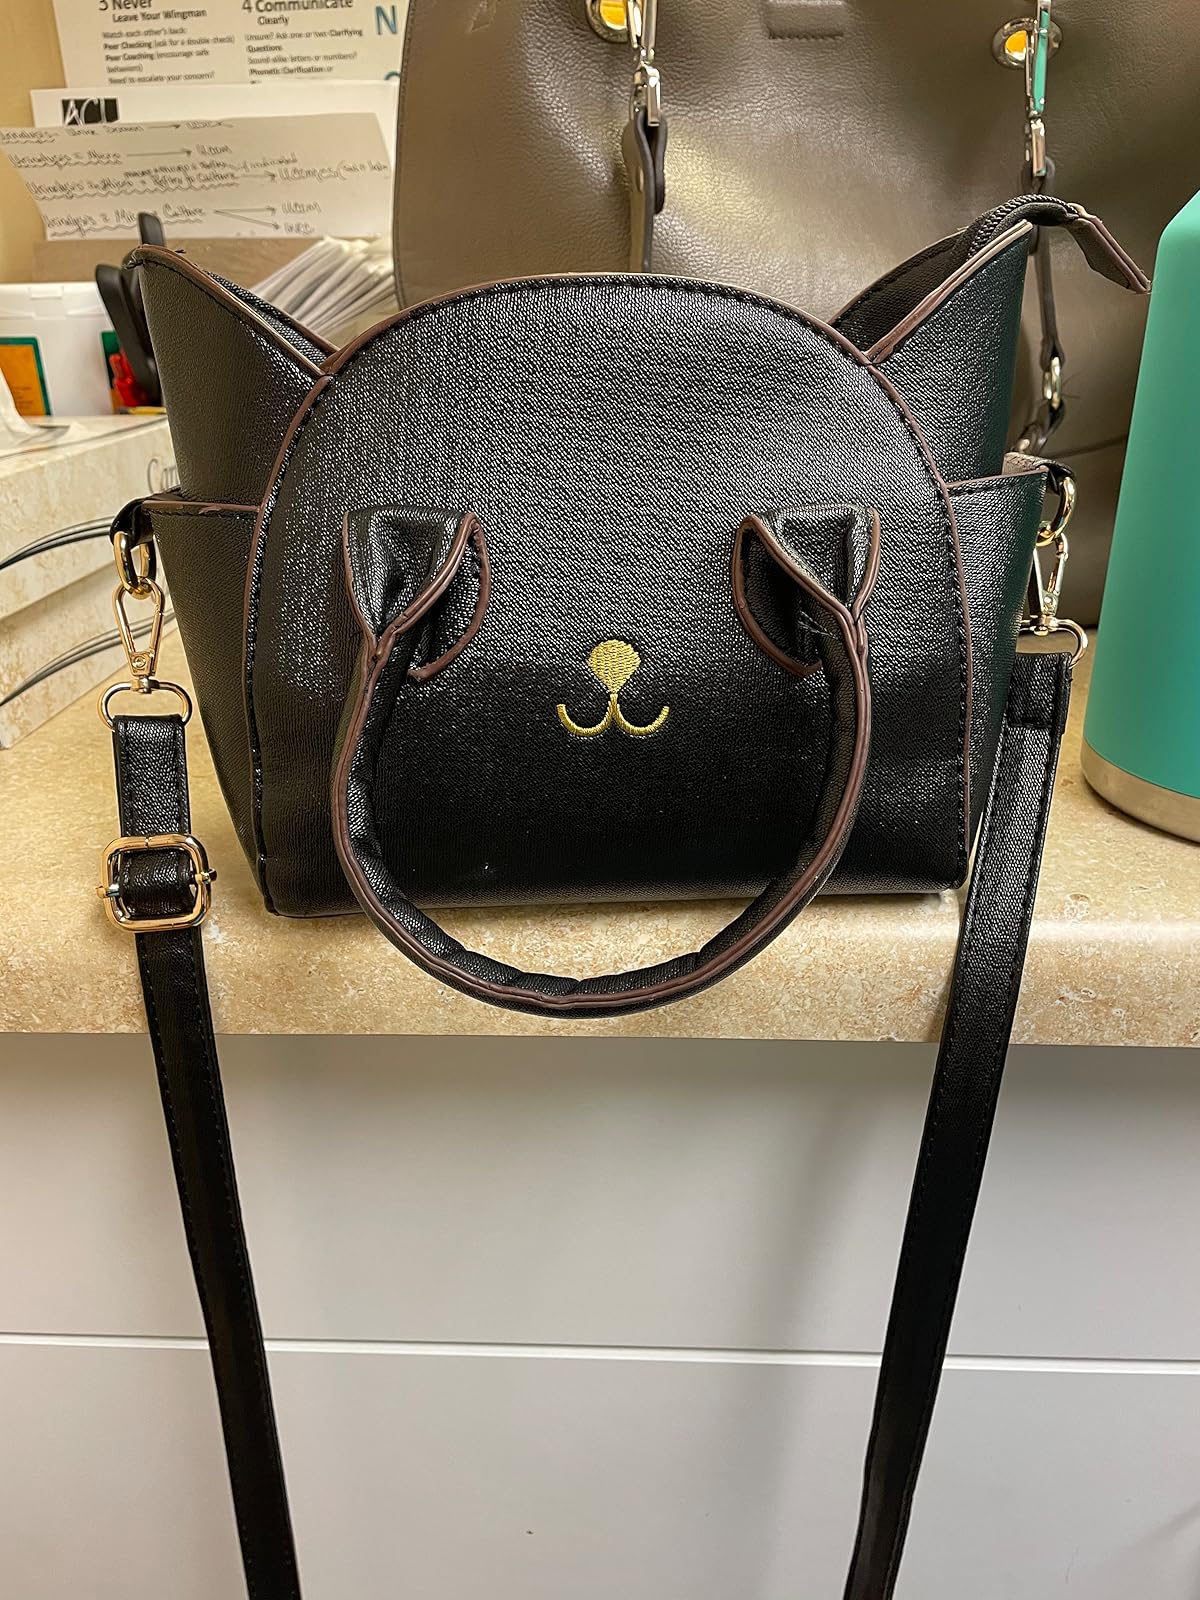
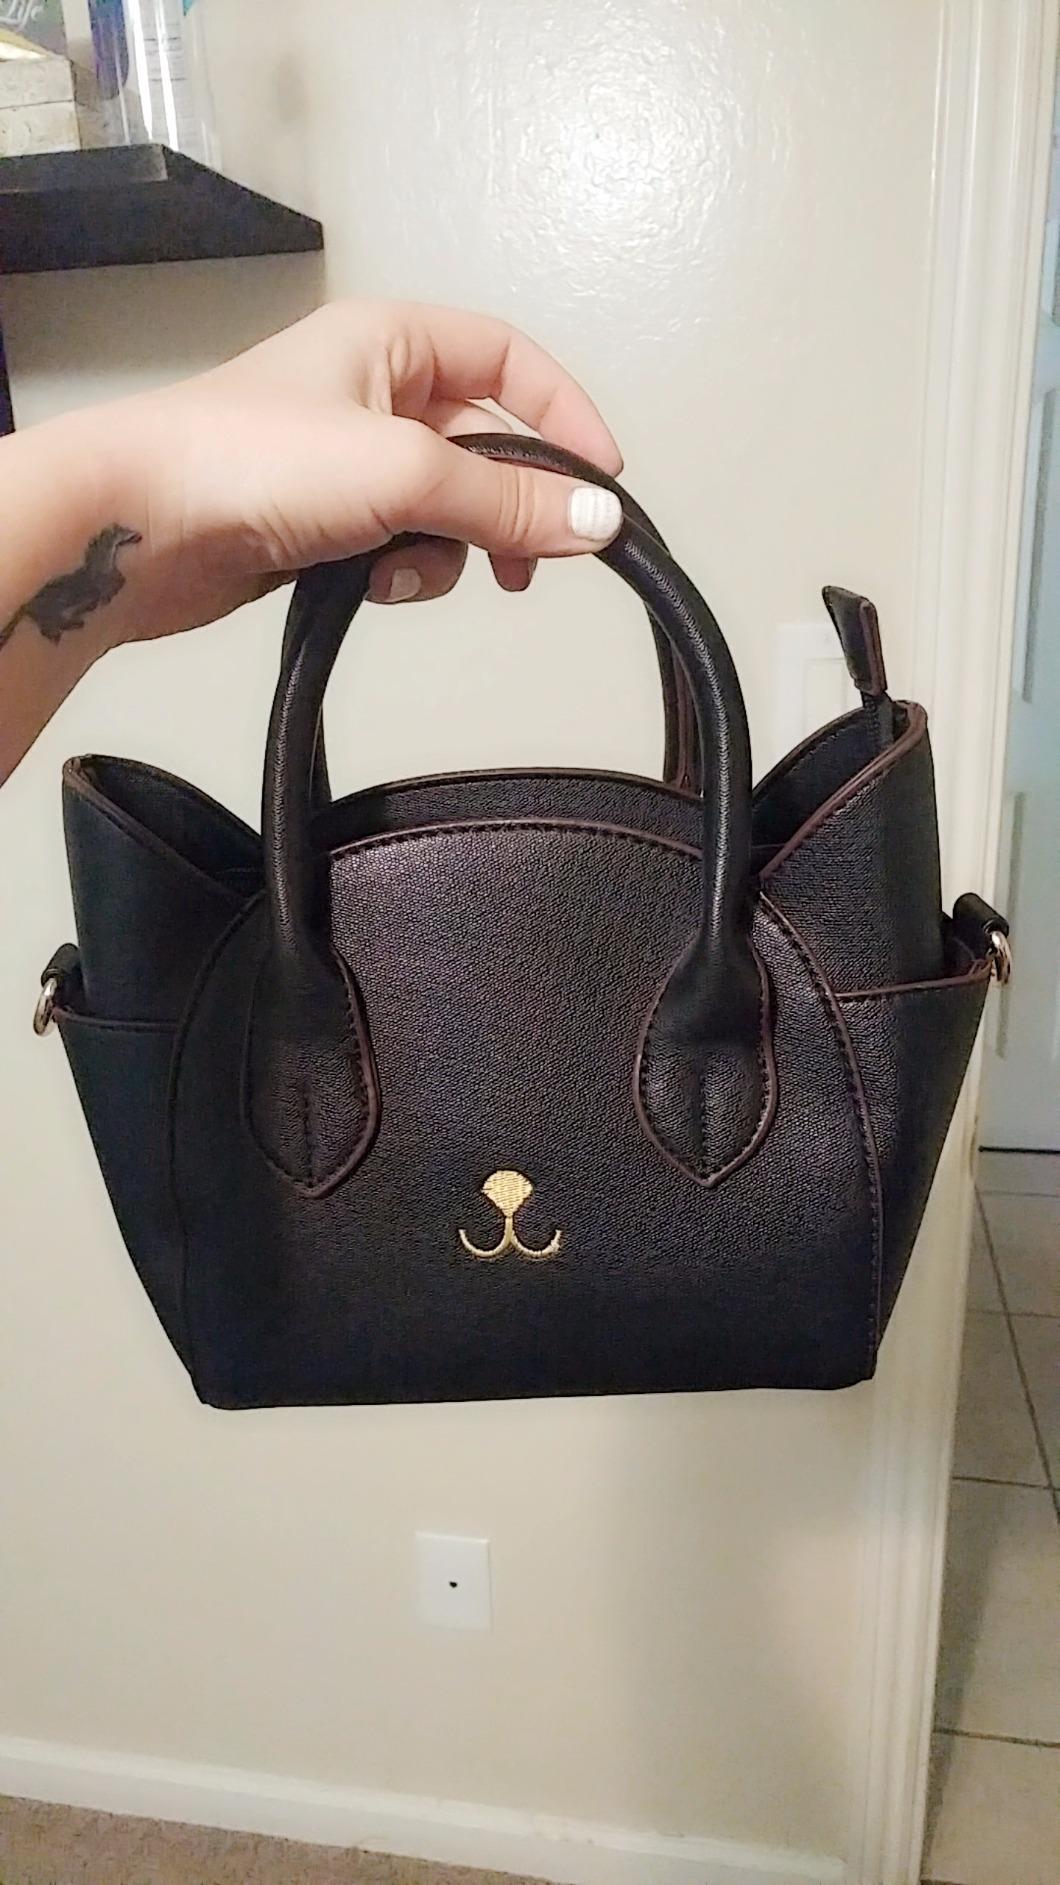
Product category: accessories_handbag
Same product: yes